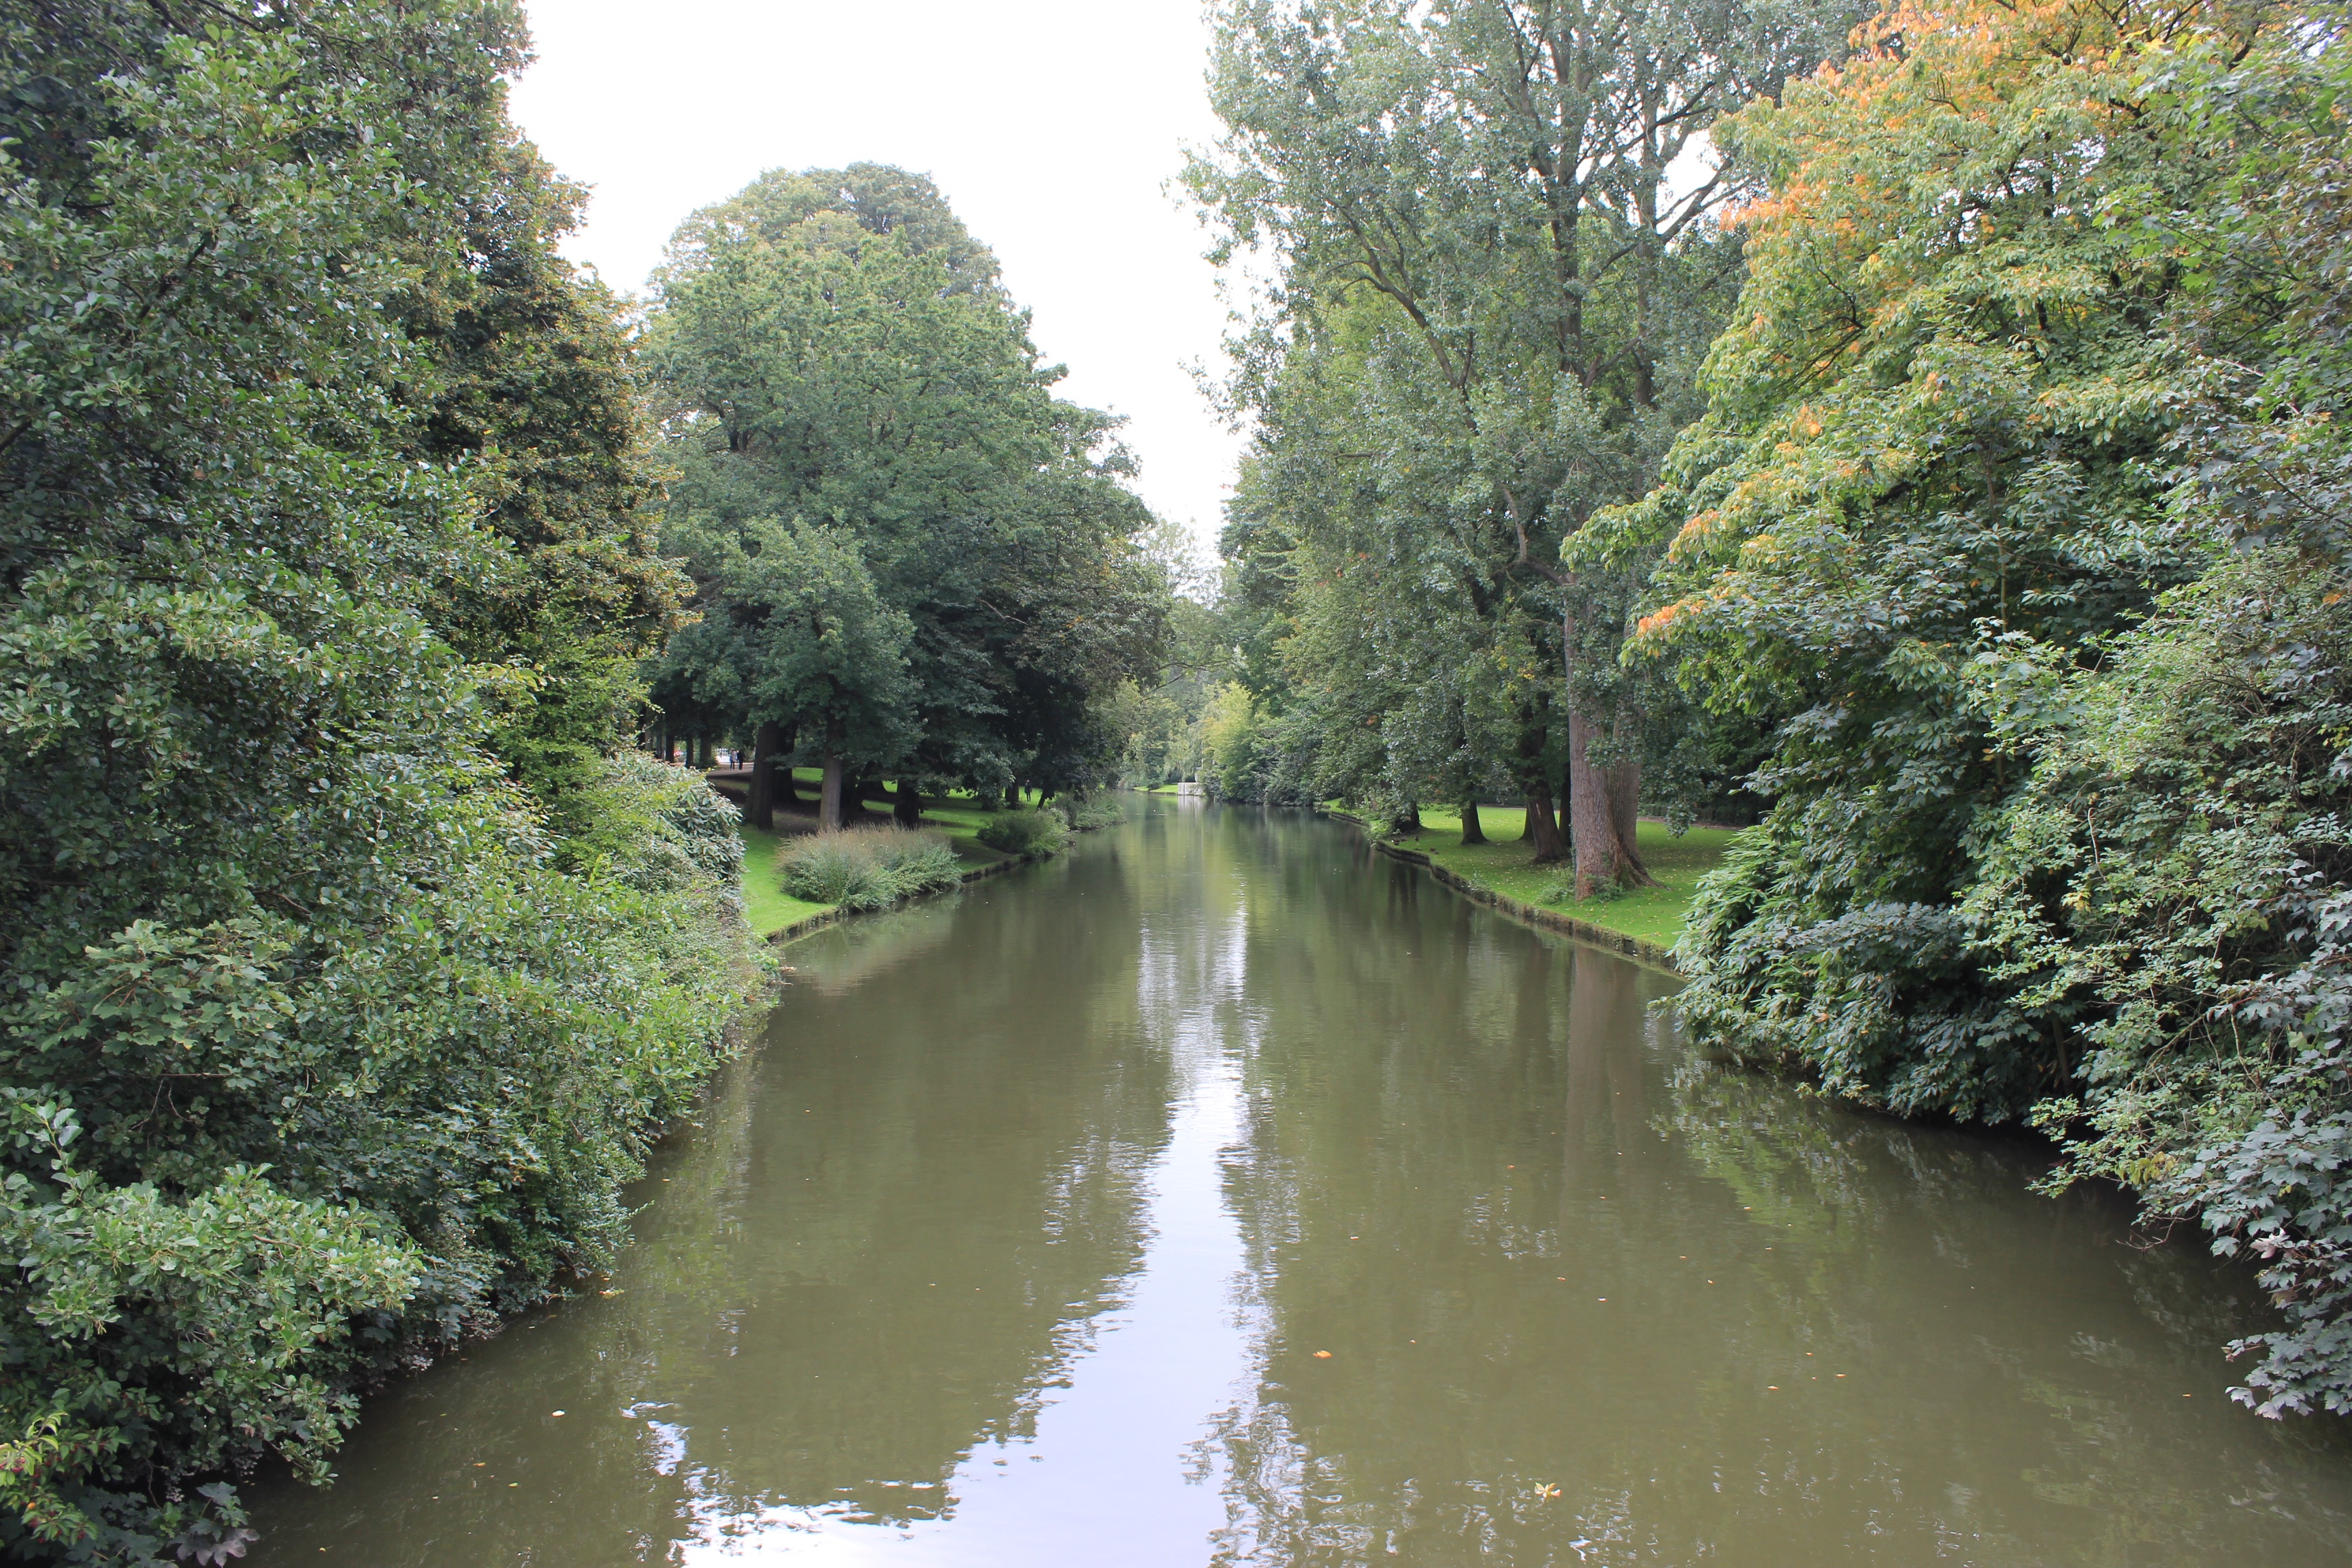
tree, creek, river, canal, pond, stream, waterway, body of water, bank, ecosystem, watercourse, landform, geographical feature